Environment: real
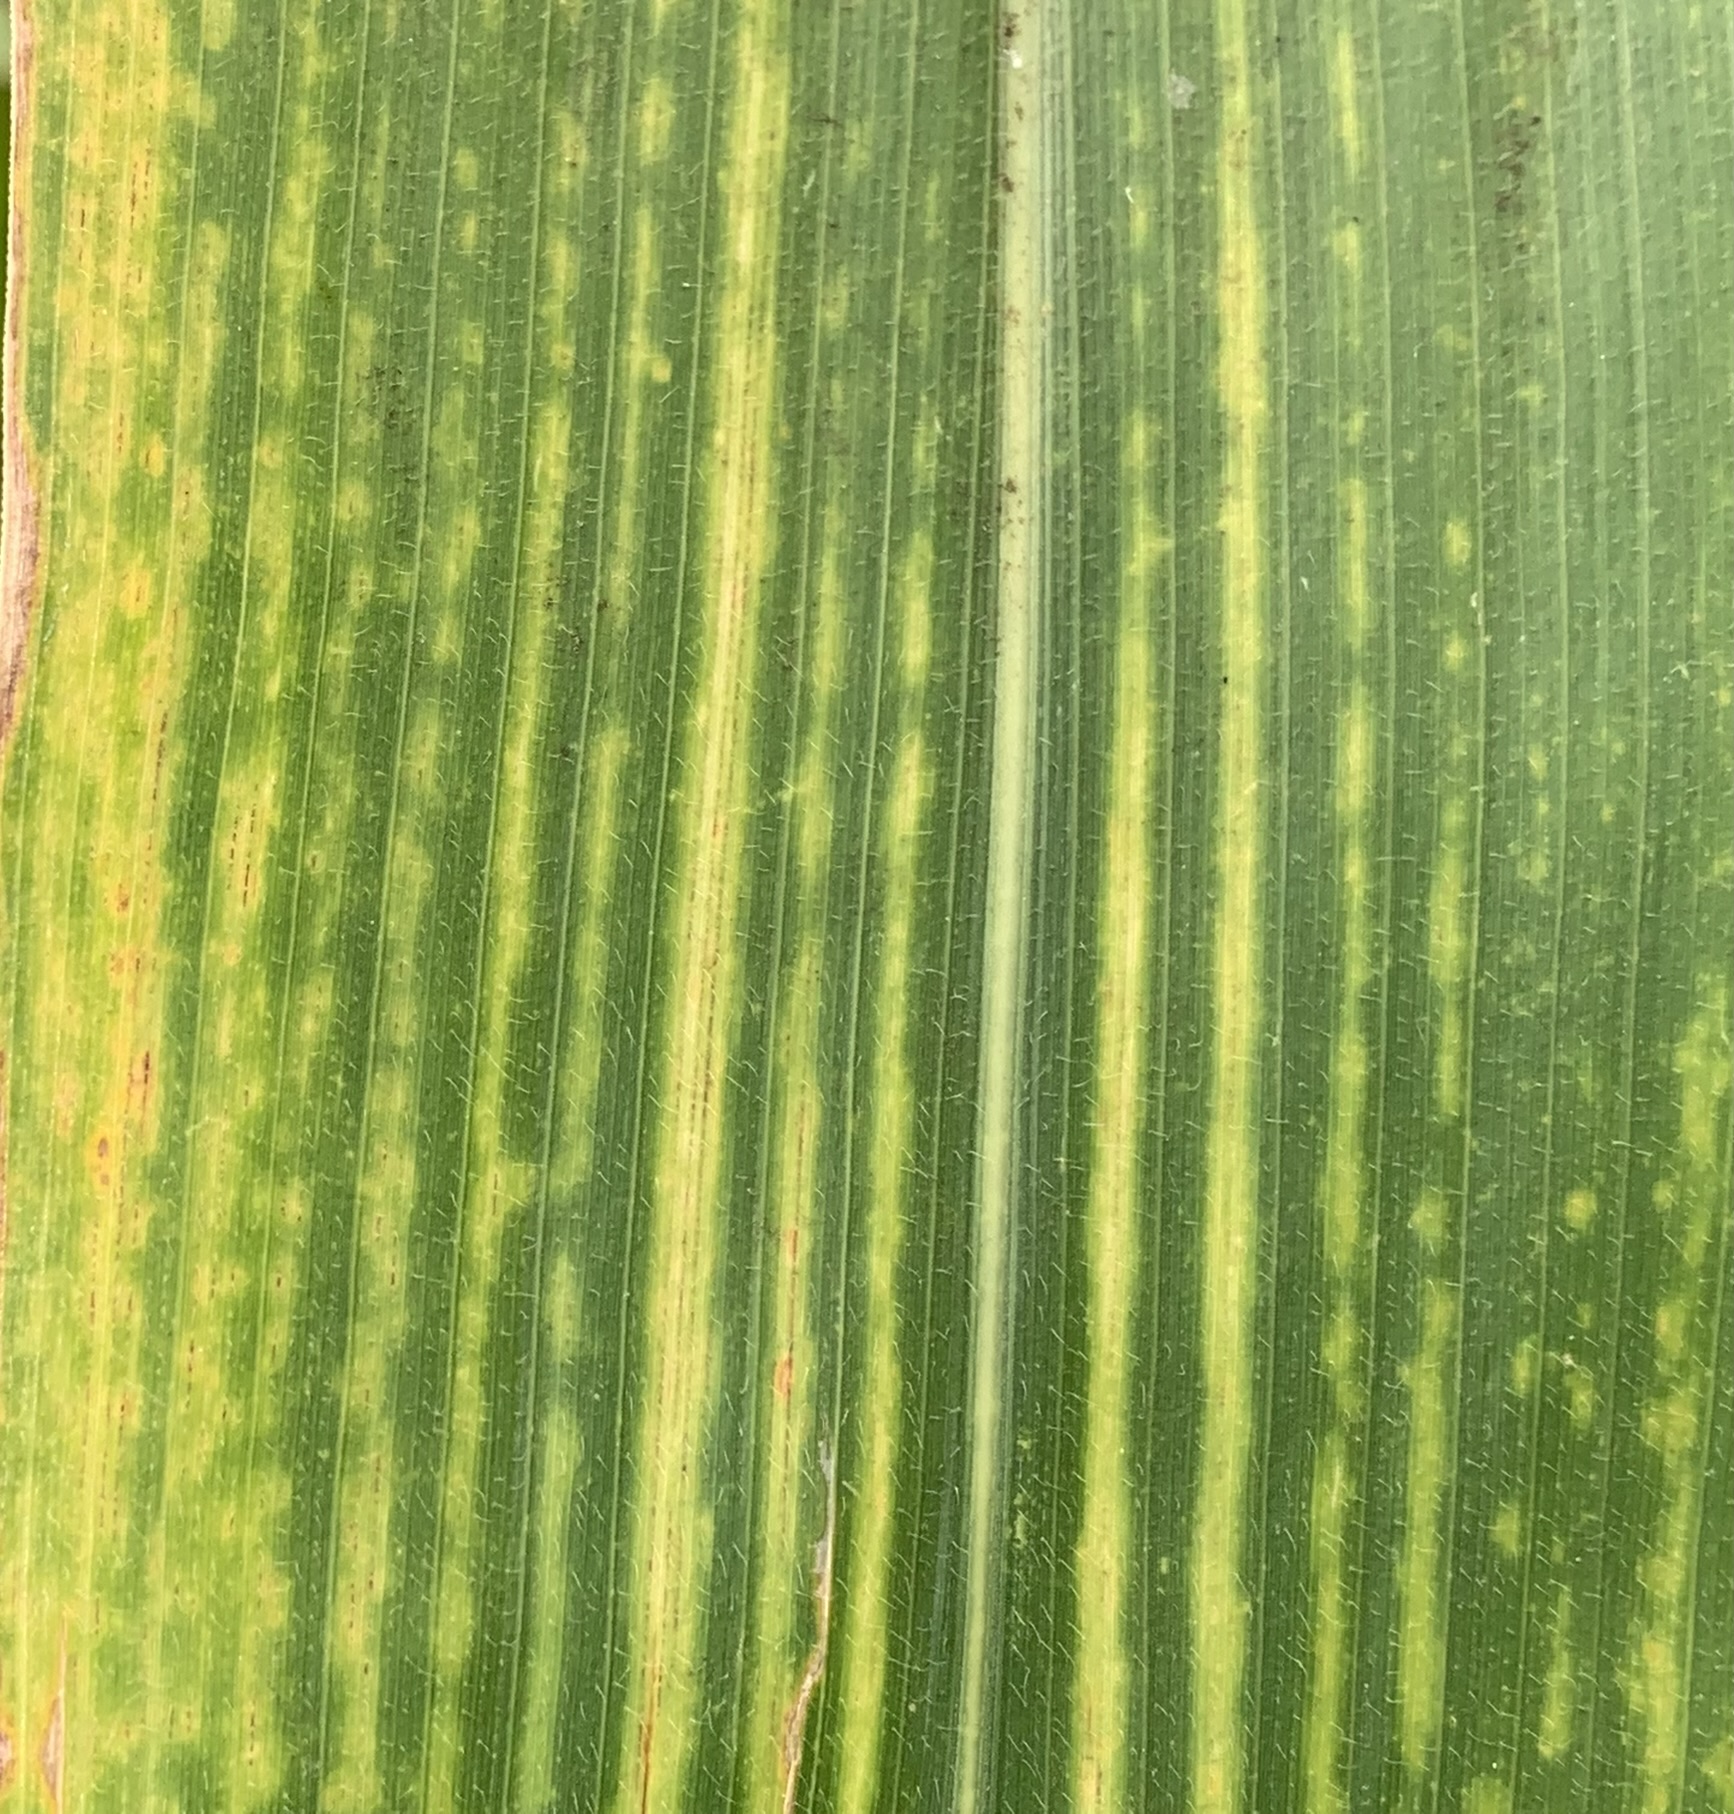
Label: lethal_necrosis